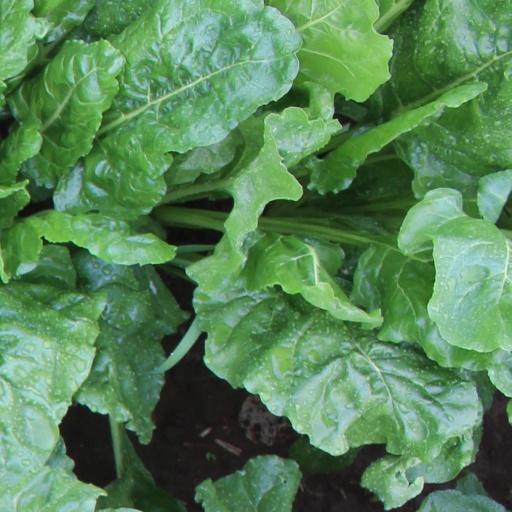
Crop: sugar beet